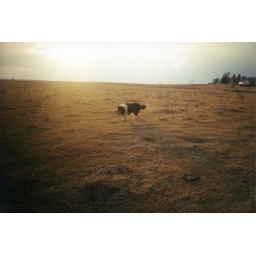
Collie walking at dusk in a pasture in Germantown Township, South Dakota. Screen display version.